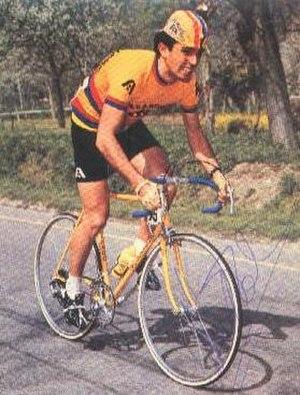
Leonardo Natale est un coureur cycliste italien.